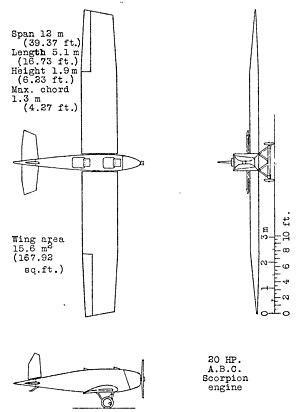
Le Caspar C 17 était un avion ultra-léger biplace, de faible puissance, construit en Allemagne au milieu des années 1920. Son aile en porte-à-faux présentait une finesse exceptionnellement élevée. Elle était reliée au fuselage de façon flexible, afin d'atténuer les effets des rafales de vent.